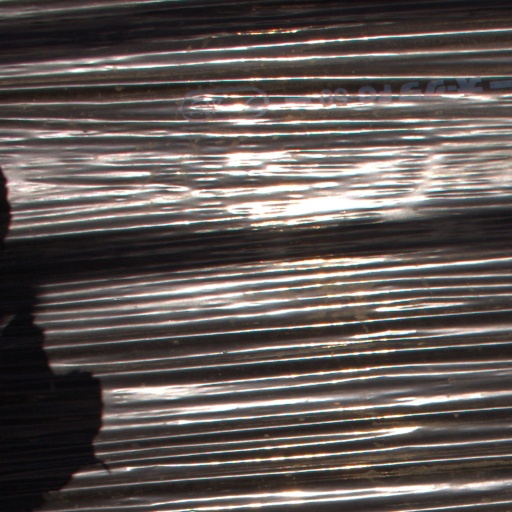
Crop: Jerusalem artichoke